Nanny Still

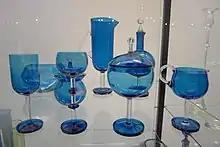
Still's "Harlekiini" series (1958)

Her perhaps best known glass tableware design is the 1958 "Harlekiini" of simple geometric shapes in a deep Mediterranean blue.